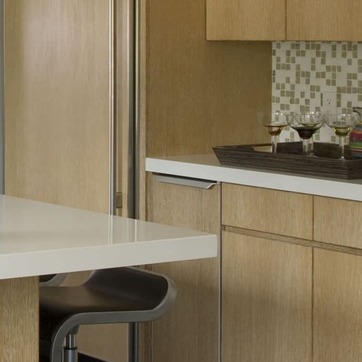
Material: metal